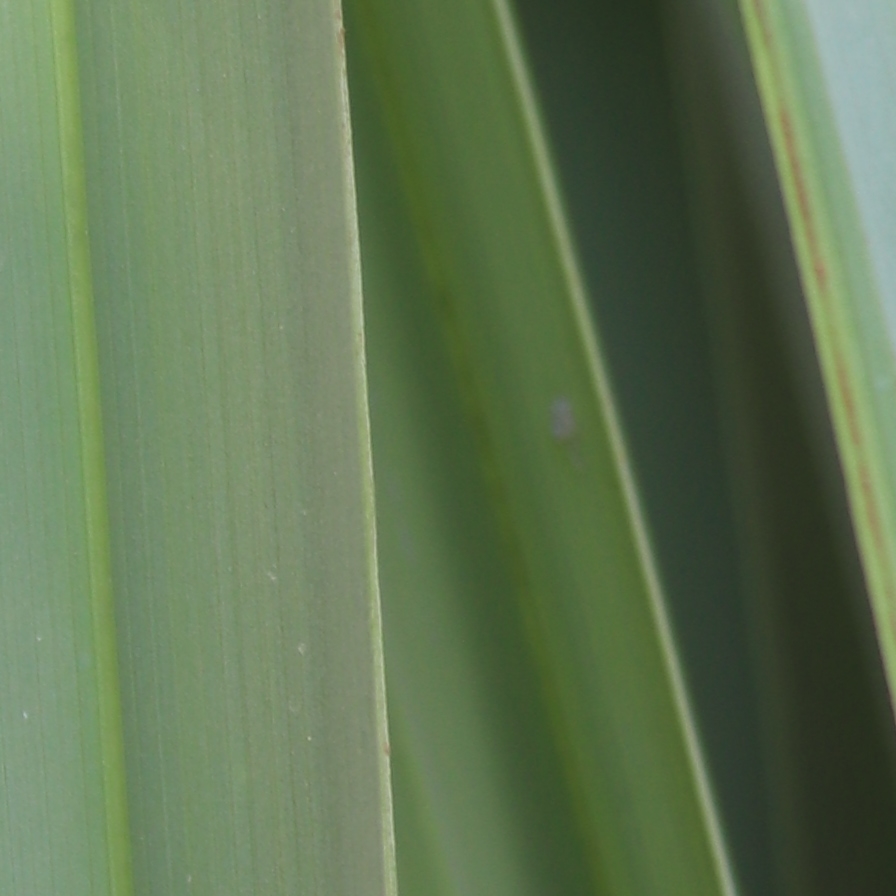
Label: Healthy